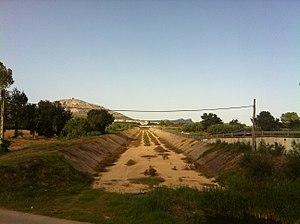
Gualta est une commune de la province de Gérone, en Catalogne, en Espagne, de la comarque de Baix Empordà